Erieye

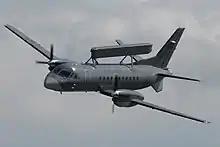
A Saab 340 AEW&C

In 1985, Ericsson Microwave Systems were contracted by the Swedish Defence Material Administration to develop what would become the PS-890 Erieye AEW radar. In 1985, a dummy dual-sided phased array antenna was tested on a twin-engined Fairchild Metro aircraft. In 1987, the Metro aircraft was fitted with the radar system for flight trials. In 1993, production started on six radars for the Swedish Air Force, for fitting in Saab 340 aircraft. In 1996, the first two production radars were delivered.